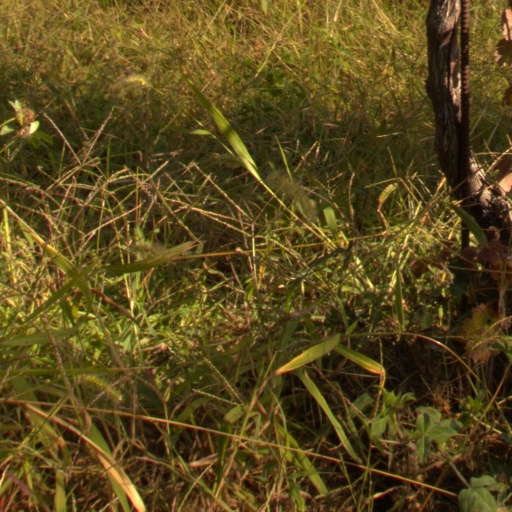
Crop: grape